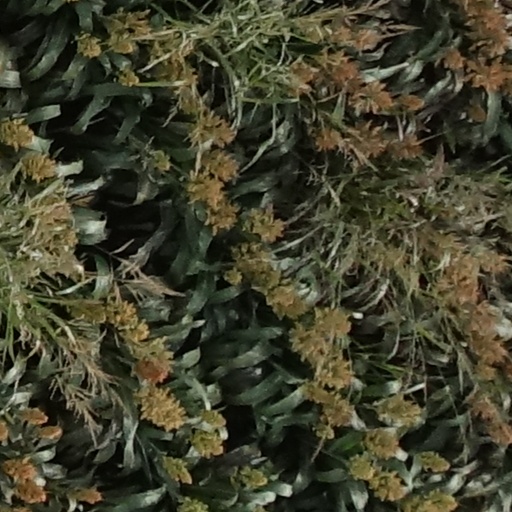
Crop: sorghum